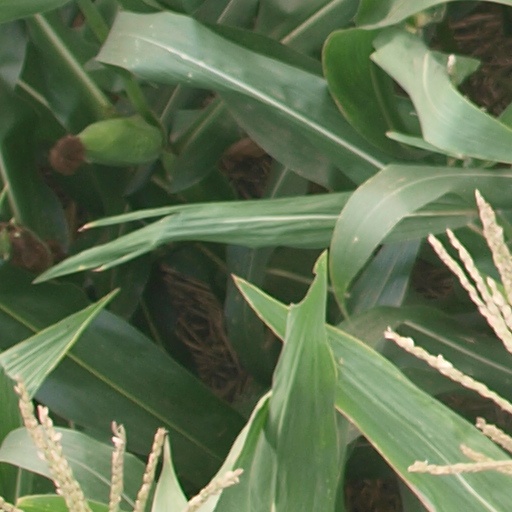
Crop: maize; corn